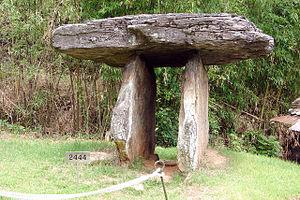
La Préhistoire de la Corée couvre le territoire de la Corée du Sud et de la Corée du Nord mais aussi des espaces situés au-delà.
Les sites de dolmens de Gochang, Hwasun et Ganghwa abritent des centaines de dolmens utilisés comme pierres tombales ou pour des rites pendant le premier millénaire AEC, quand la culture mégalithique dominait sur la péninsule coréenne. Les sites sont sur la liste du patrimoine mondial de l'UNESCO depuis 2000. La Corée contient environ 40 % des dolmens du monde, la plus grande partie concentrés dans ces trois sites.
La période de la céramique Mumun est une période de la préhistoire en Corée s'étendant approximativement de 1500 à 300 avant l'ère commune. Elle est souvent qualifiée d'âge du bronze coréen car la production du bronze commence entre le XVᵉ siècle et le XIIIᵉ siècle AEC. Elle est en partie contemporaine avec la « culture du poignard de bronze », qui s'achève à l'Âge du fer en Corée et avec le royaume de Gojoseon. Cette civilisation est marquée par un fort développement de l'agriculture, en particulier la culture du riz irrigué qui est pratiquée intensément dès le Mumun classique, et une société hiérarchisée signalée par la construction de nombreux dolmens. Elle tire son nom de l'absence de décor dans ses poteries et fait suite à la période de la céramique Chulmun, bien plus décorée.
Cet article recense les sites inscrits au patrimoine mondial en Corée du Sud.